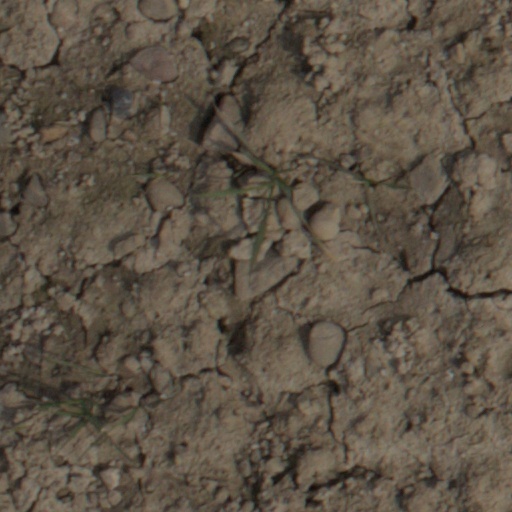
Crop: wheat